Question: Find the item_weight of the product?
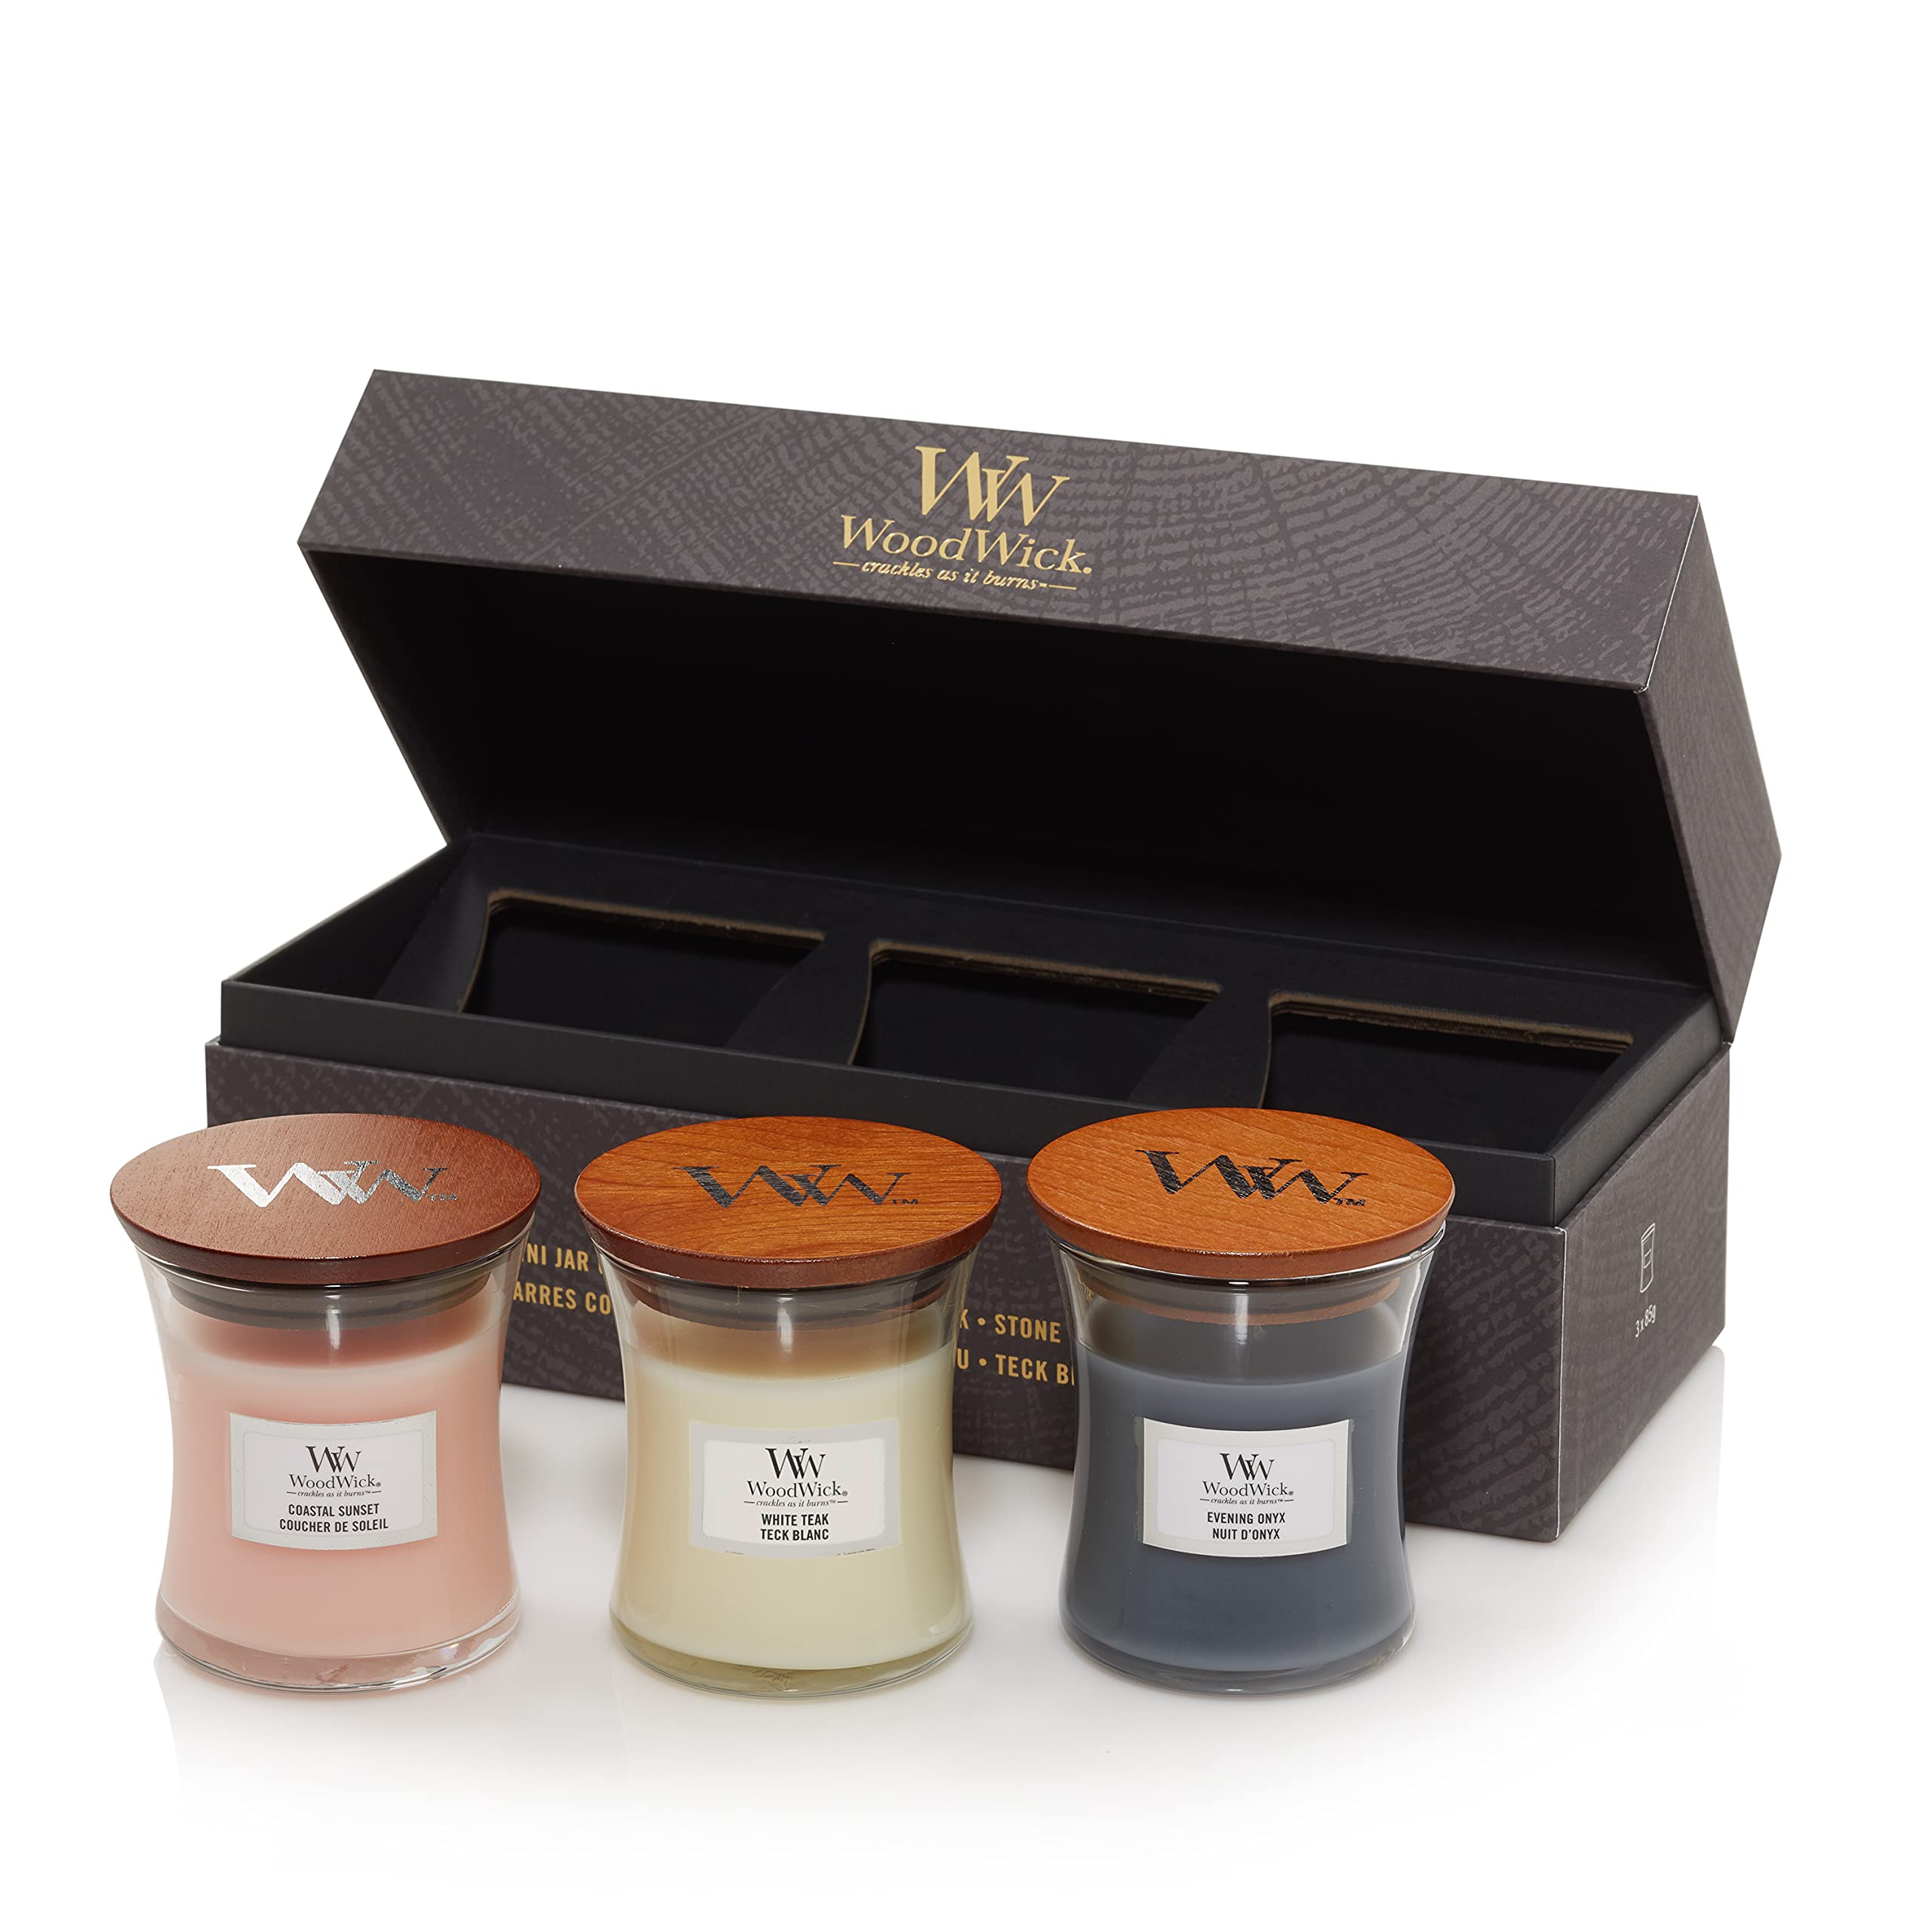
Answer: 85.0 gram